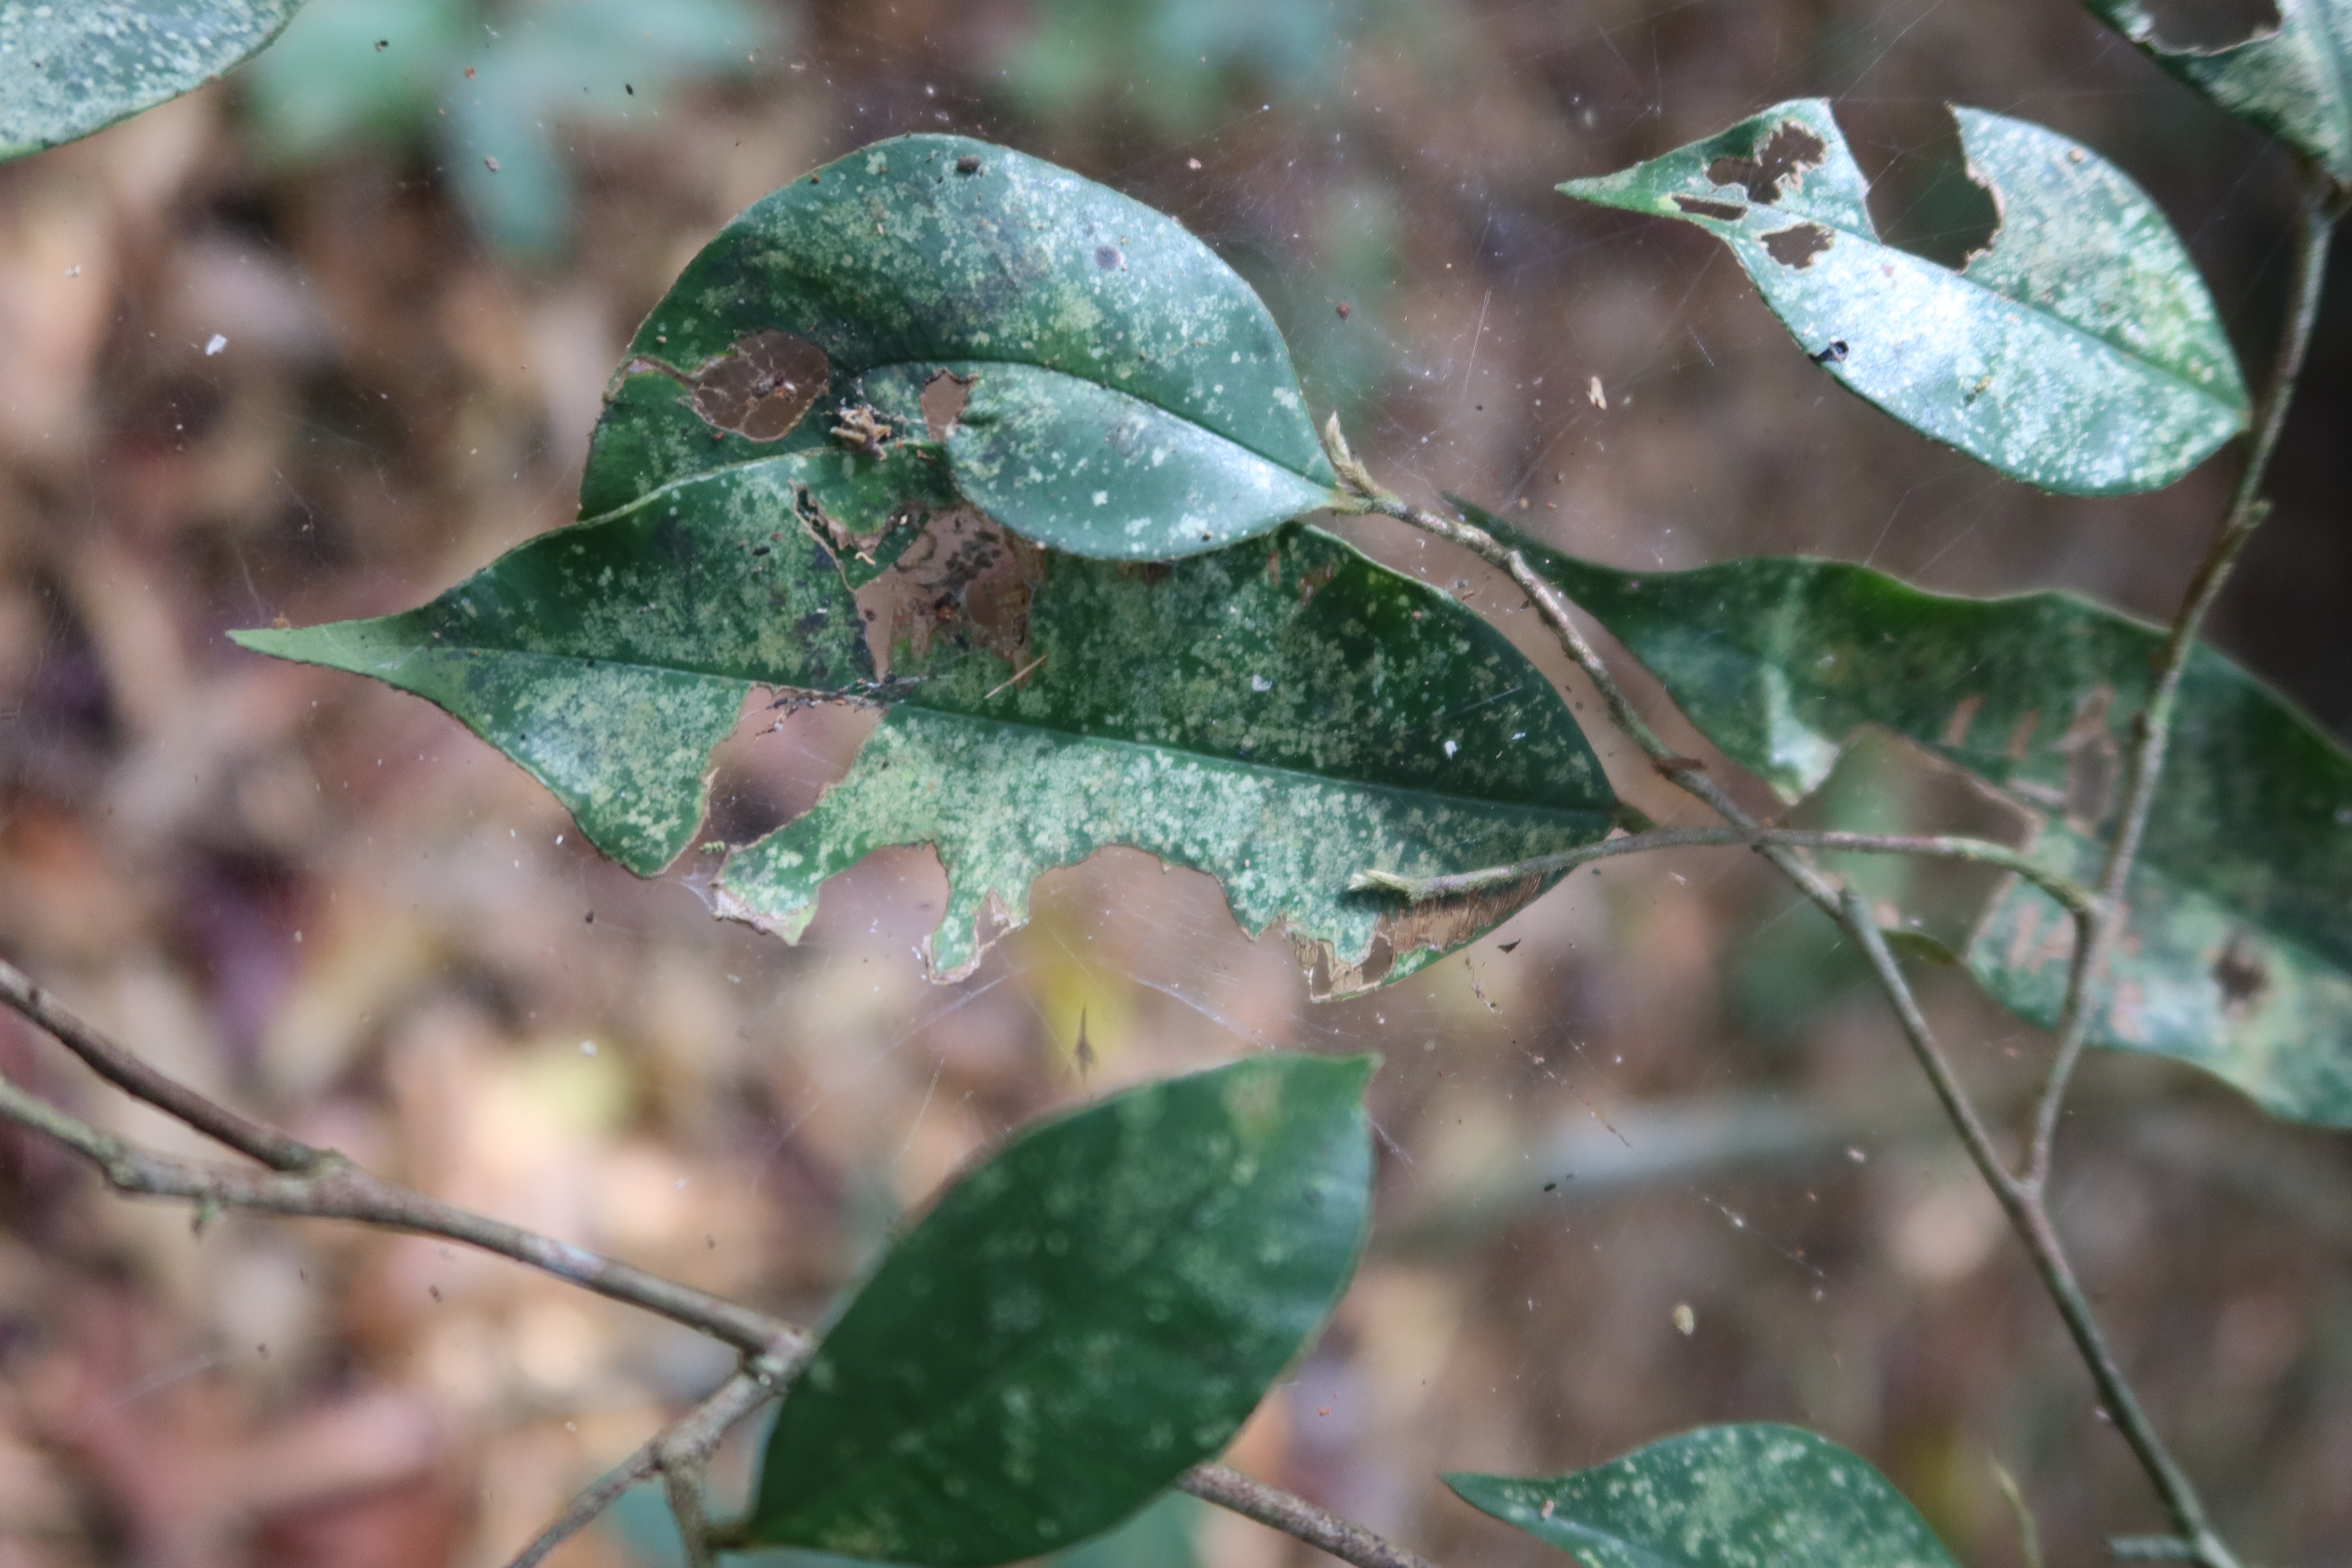
Label: Translucent lesion